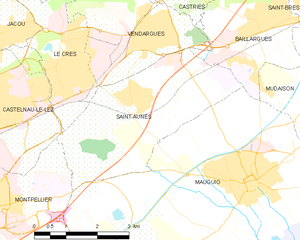
Carte de la commune française de code INSEE 34240 - Saint-Aunès
Saint-Aunès est une commune française située dans le département de l'Hérault en région Occitanie.